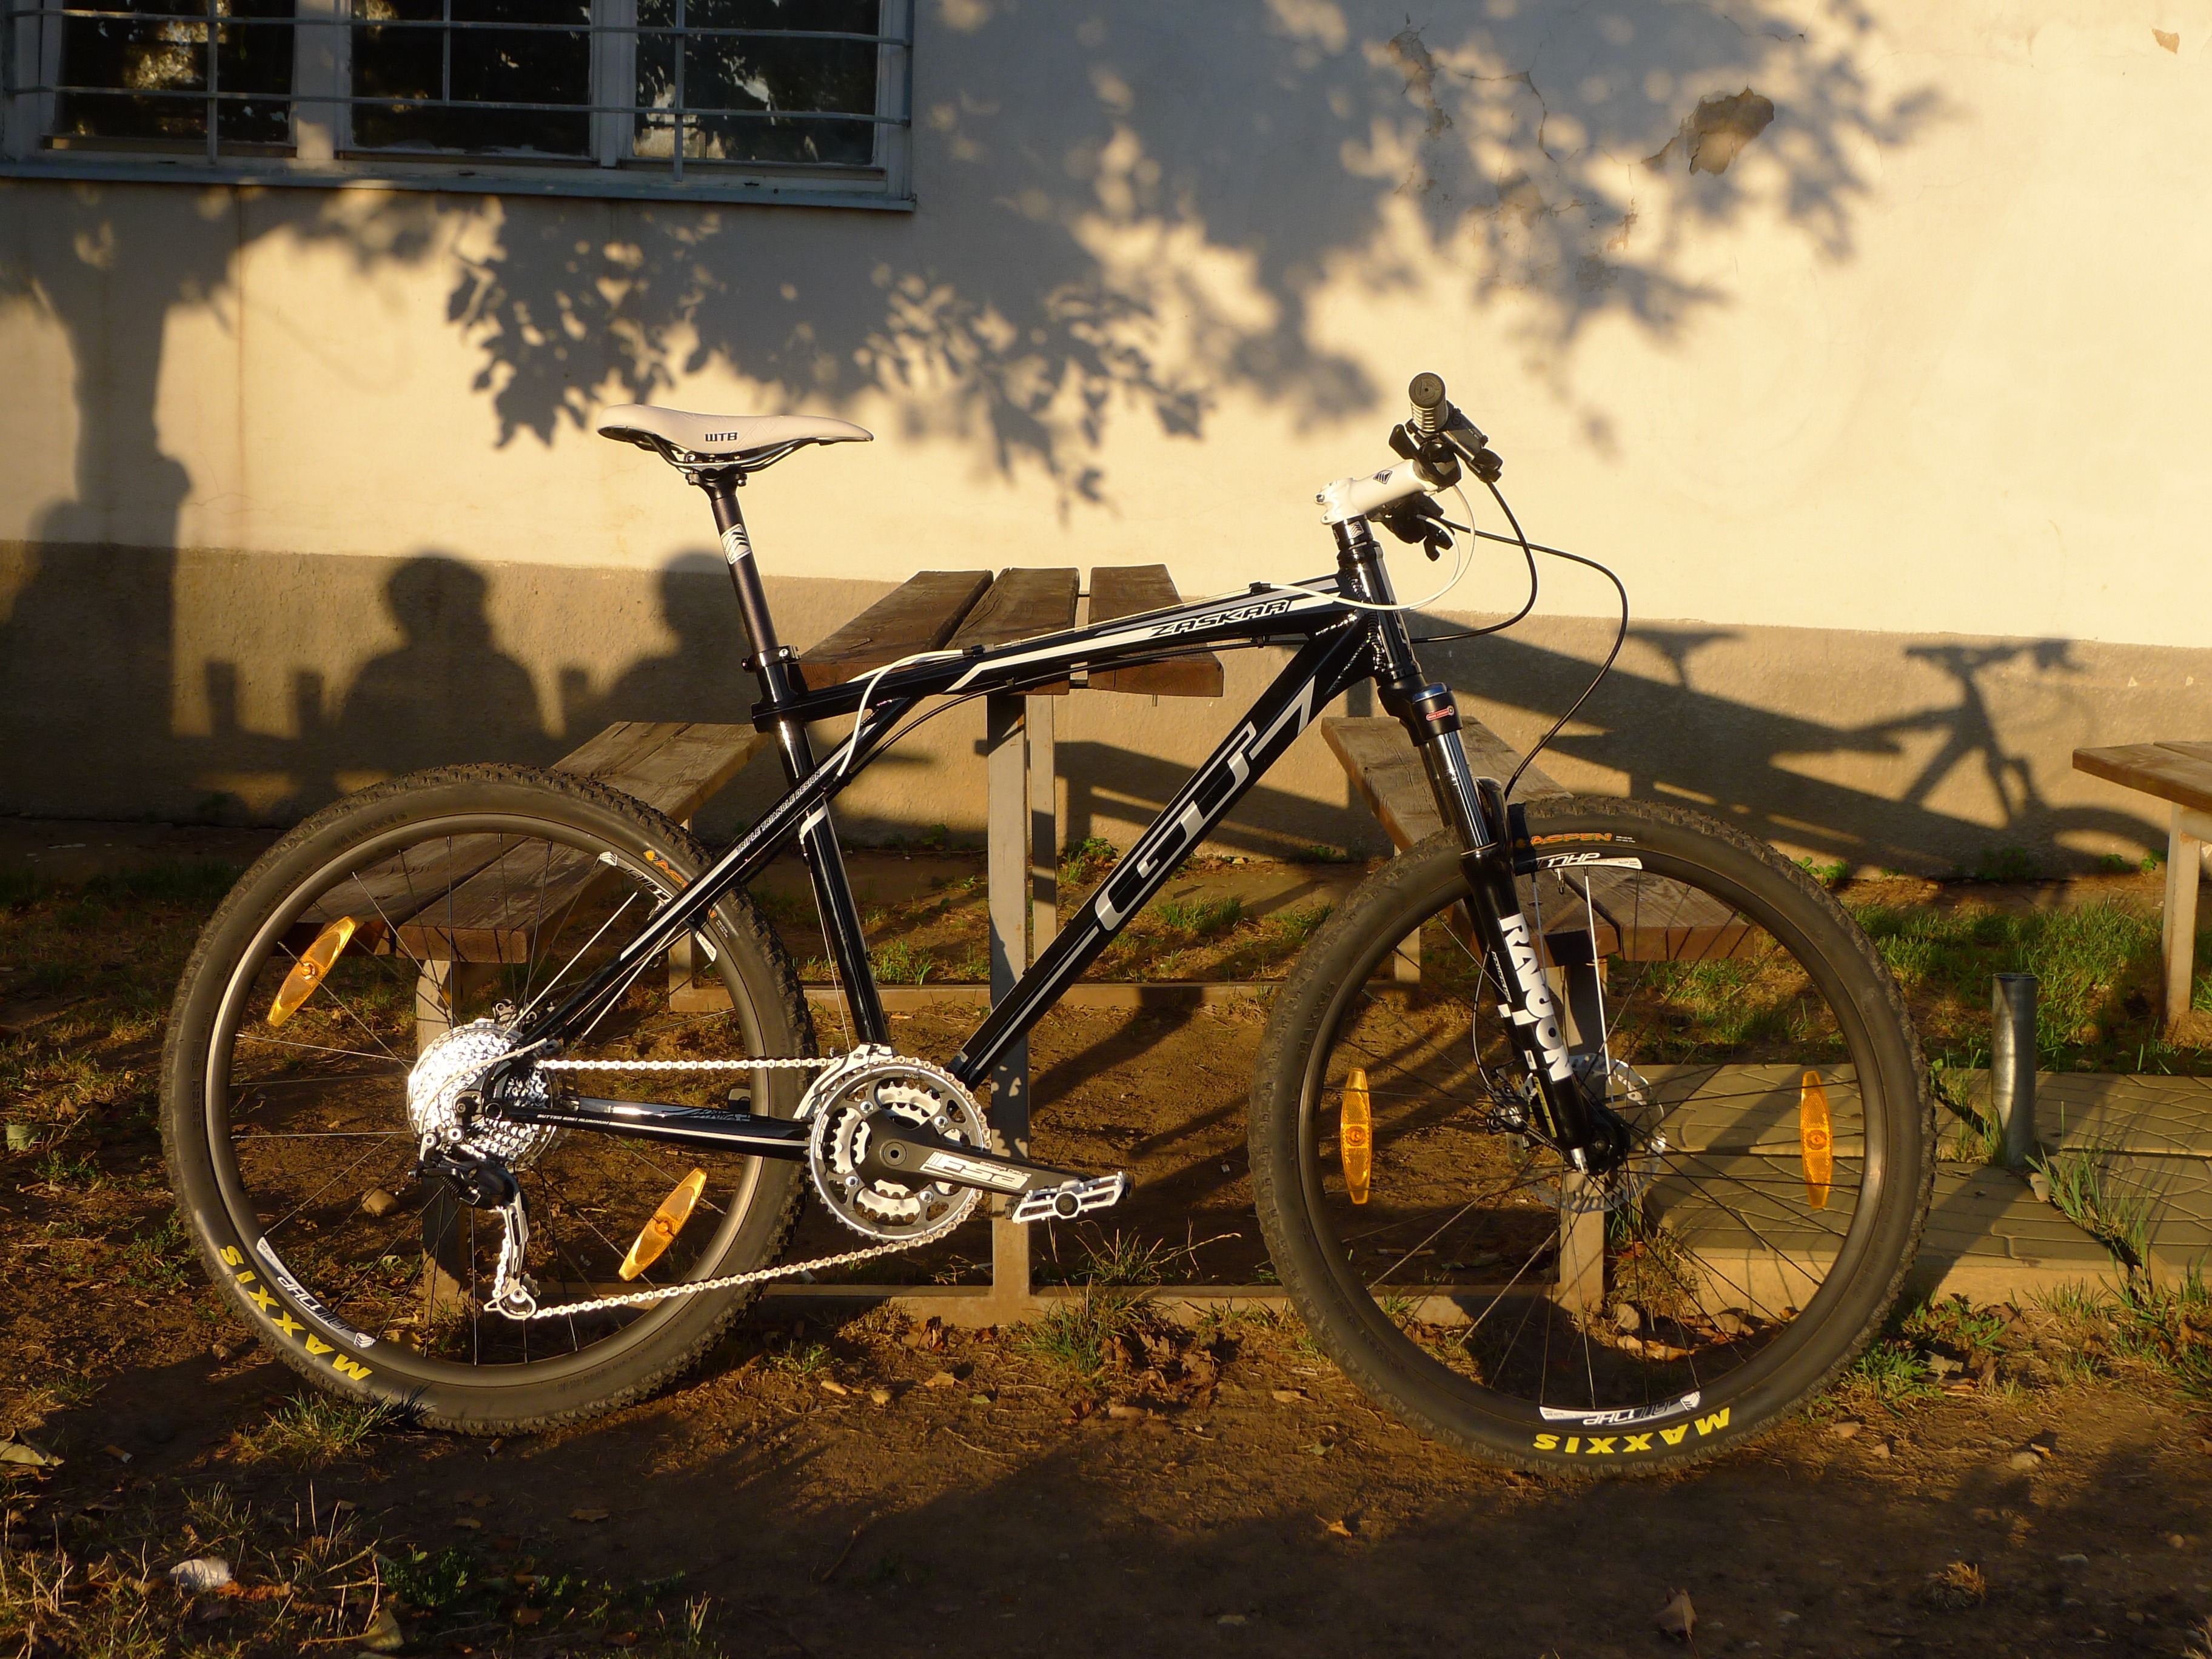
bench, wheel, building, bicycle, bike, isolated, vehicle, shadow, still life, sports equipment, mountain bike, outside, freeride, mountain biking, land vehicle, cycle sport, cyclo cross bicycle, downhill mountain biking, bmx bike, road bicycle